Glenariff Iron Ore and Harbour Company

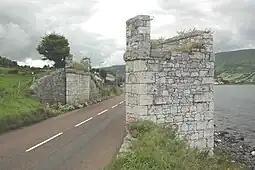
Piers of former GIOH railway bridge across Garron Road, Waterfoot, looking west

The Glenariff Iron Ore and Harbour Company (GIOH) was a railway and harbour company in Glenariff, County Antrim, in what is now Northern Ireland. It operated Red Bay Pier on the Antrim coast and about of narrow gauge railway between the pier and Cloughcor Mines in Glenariff. The railway was narrow gauge and carried iron ore from the mines to the pier, where it was loaded onto cargo ships for export to ironworks in Scotland and England.